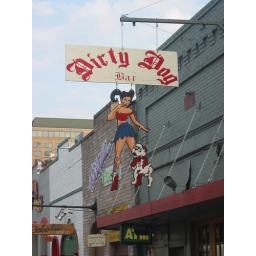
projecting sign in Austin, tx: dirty dog bar